HMS Bellerophon (1786)

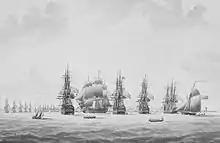
"Cadiz June 1797. The inshore blockading squadron coming to an anchor", by Thomas Buttersworth, 1797. From left to right, "Bellerophon", (in port view), , and .

"Bellerophon" rendezvoused with Jervis's fleet in the Bay of Cadiz on 30 May 1797. Three days later she was visited for the only time by Horatio Nelson, then a rear-admiral and in command of the inshore squadron of the blockading fleet. "Bellerophon" was with the fleet in the Bay of Cadiz until October, when Jervis took it to sea to patrol between Cape Trafalgar and Cape St. Vincent. These duties lasted until late May 1798, when "Bellerophon" was assigned to a detached squadron under Captain Thomas Troubridge and ordered to rendezvous with and reinforce Nelson's squadron. Nelson was in the Mediterranean hunting for a large French fleet which had sailed from Toulon carrying troops.